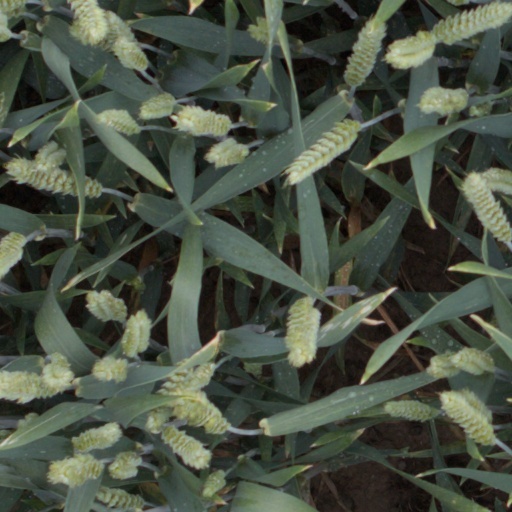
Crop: wheat